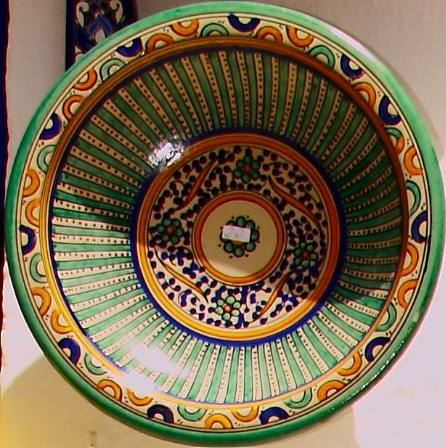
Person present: No